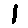
Label: 1